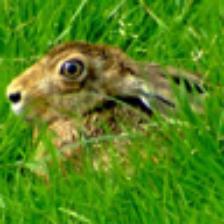
Label: NonHuman